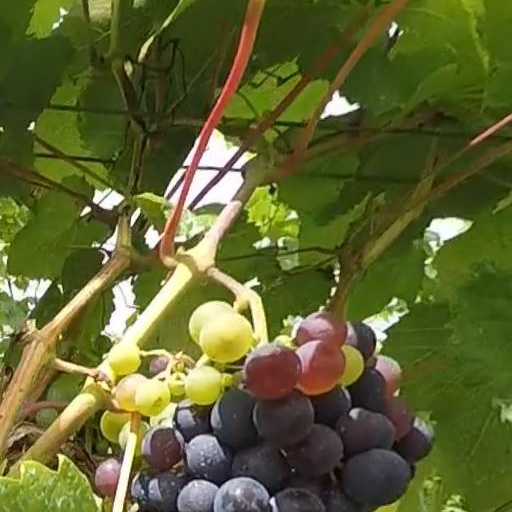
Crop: grape